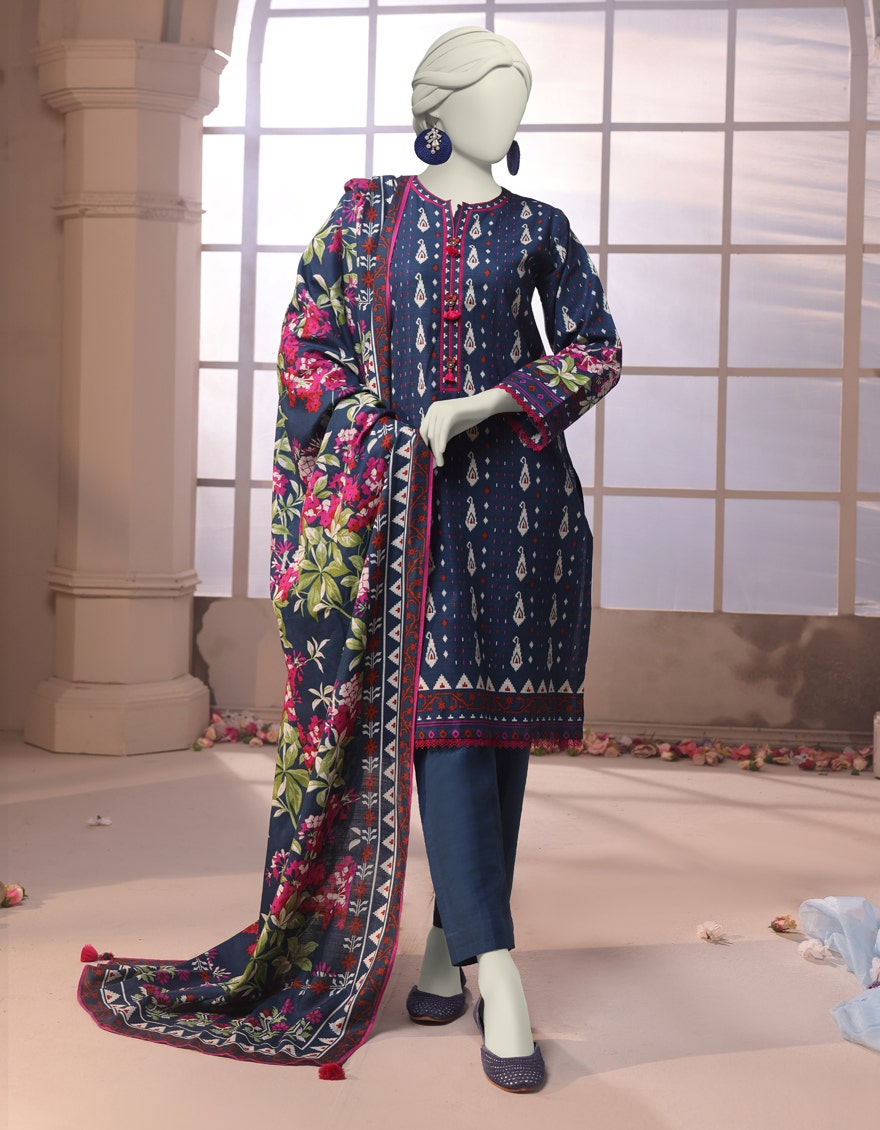
navy multi embroidered cotton suit